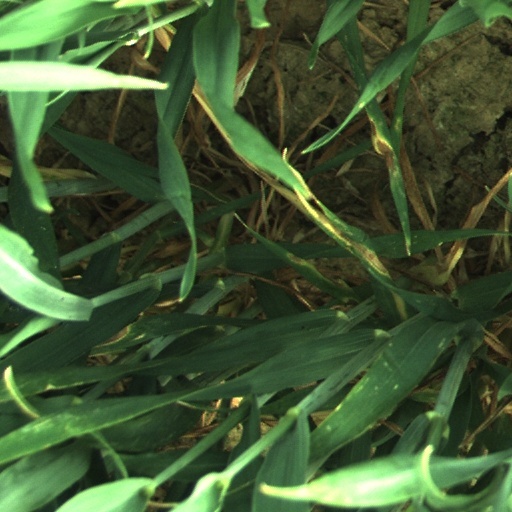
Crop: wheat